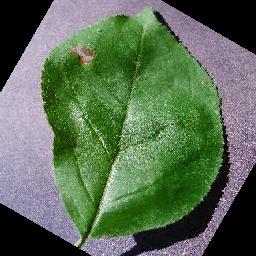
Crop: apple
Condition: black_rot